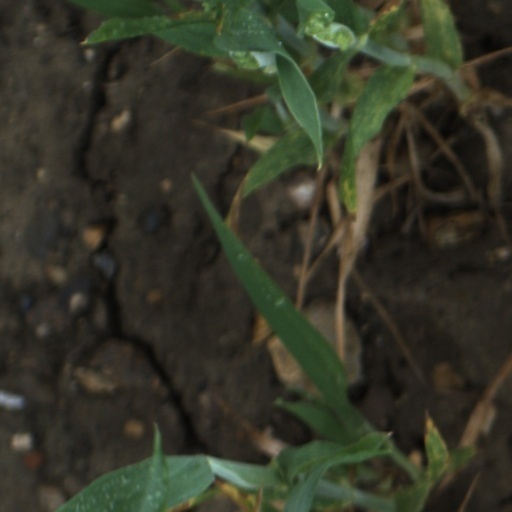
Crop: wheat